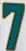
Number: 7